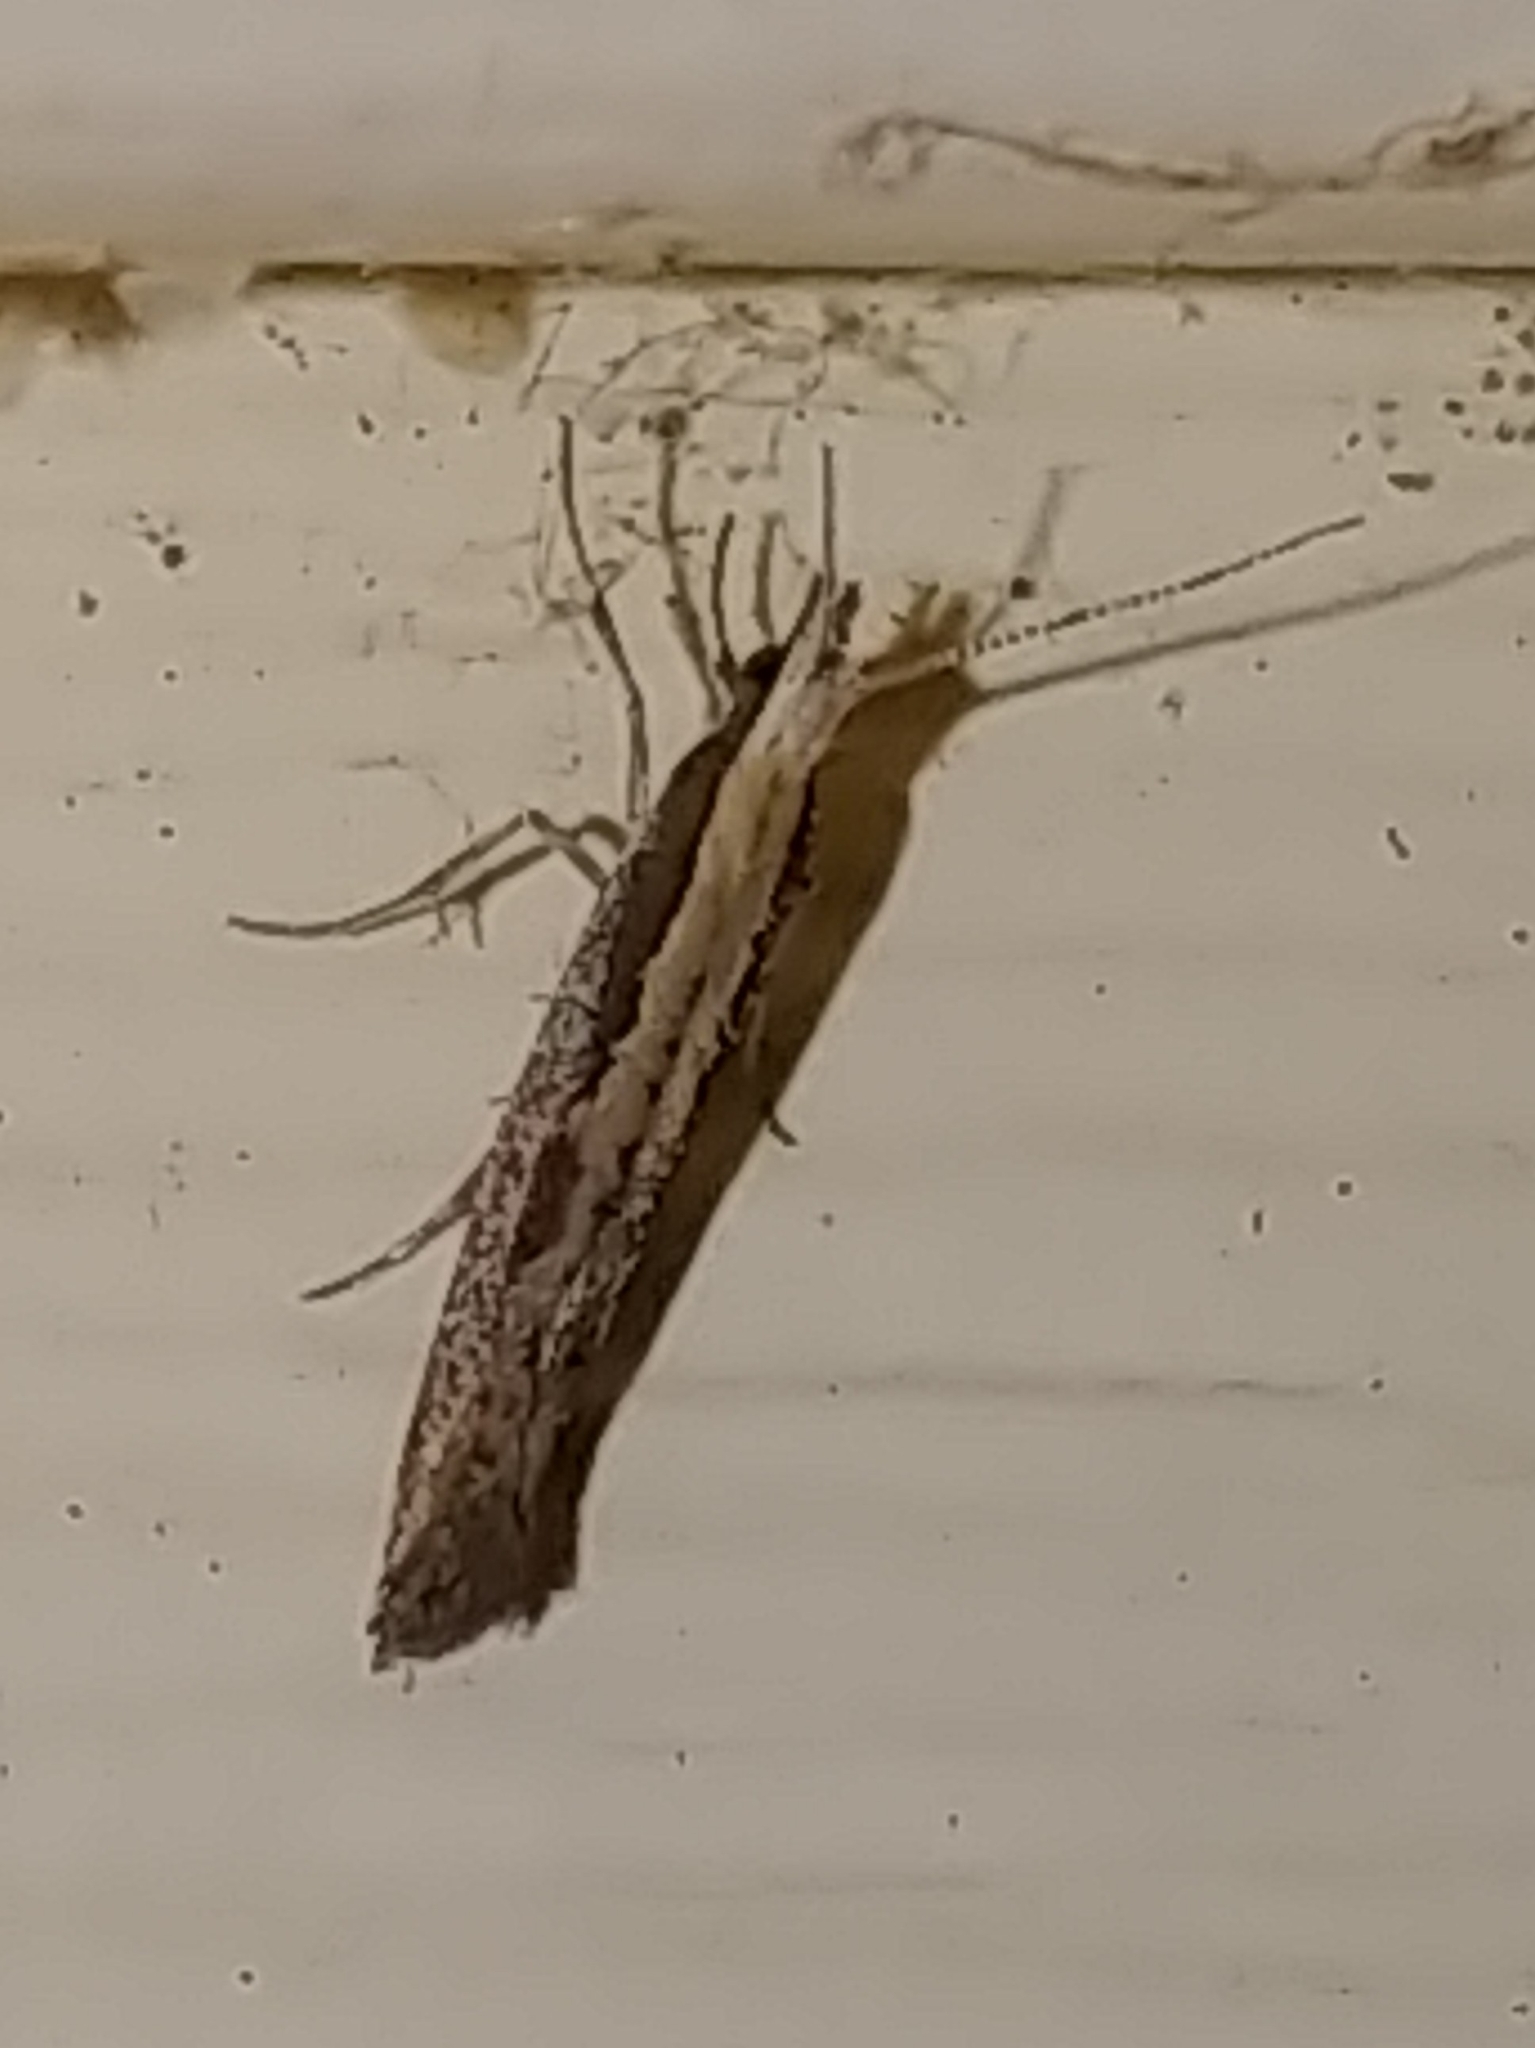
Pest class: diamondback_moth